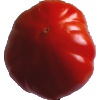
Label: Tomato 3